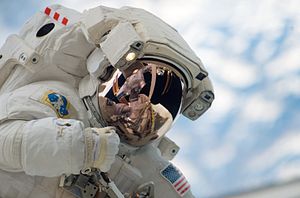
STS-123 / Missionen / 27. marts
STS-123 var rumfærgen Endeavours 21. mission, opsendt d. 11. marts 2008 og vendte tilbage d. 27. marts 2008.